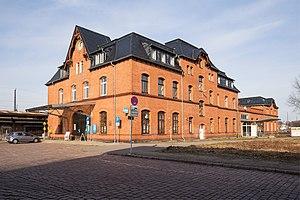
Mittweida, gare Magyar: Mittweida, pályaudvar Suomi: Mittweida, rautatieasema